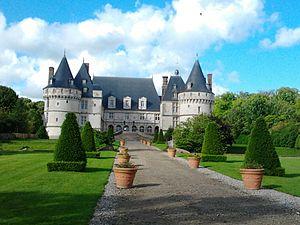
Château de Mesnières
Mesnières-en-Bray est une commune française située dans le département de la Seine-Maritime en région Normandie, connue pour son château Renaissance.
Cet article recense les châteaux et manoirs de la Seine-Maritime, en France.
Le château de Mesnières est situé à Mesnières-en-Bray.